Bramalea GO Station

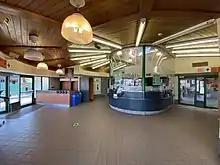
Original station building ticket office

Since midday train service on the Georgetown corridor was first launched in May 2002, GO Transit has hired various contractors to improve the station. First, the station was made wheelchair-accessible by building an additional pedestrian tunnel and a pair of elevators, completed in January 2003. In August of that year, construction began of a new rail platform, which was required to provide an all-day train service for the station, as the station is located on a busy railway corridor used by Canadian National Railways freight trains bypassing Toronto.